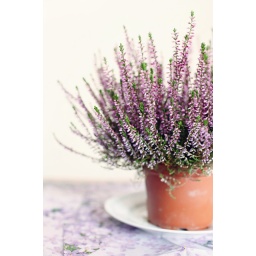
Lavender colored flowers in the kitchen